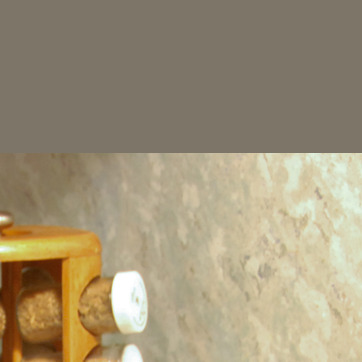
Material: wallpaper